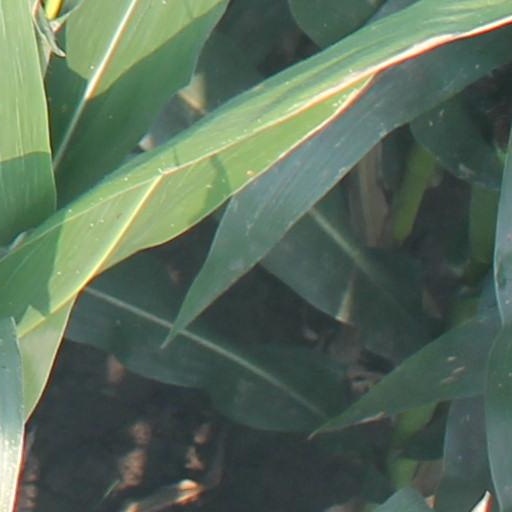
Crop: maize; corn